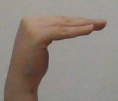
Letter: haa